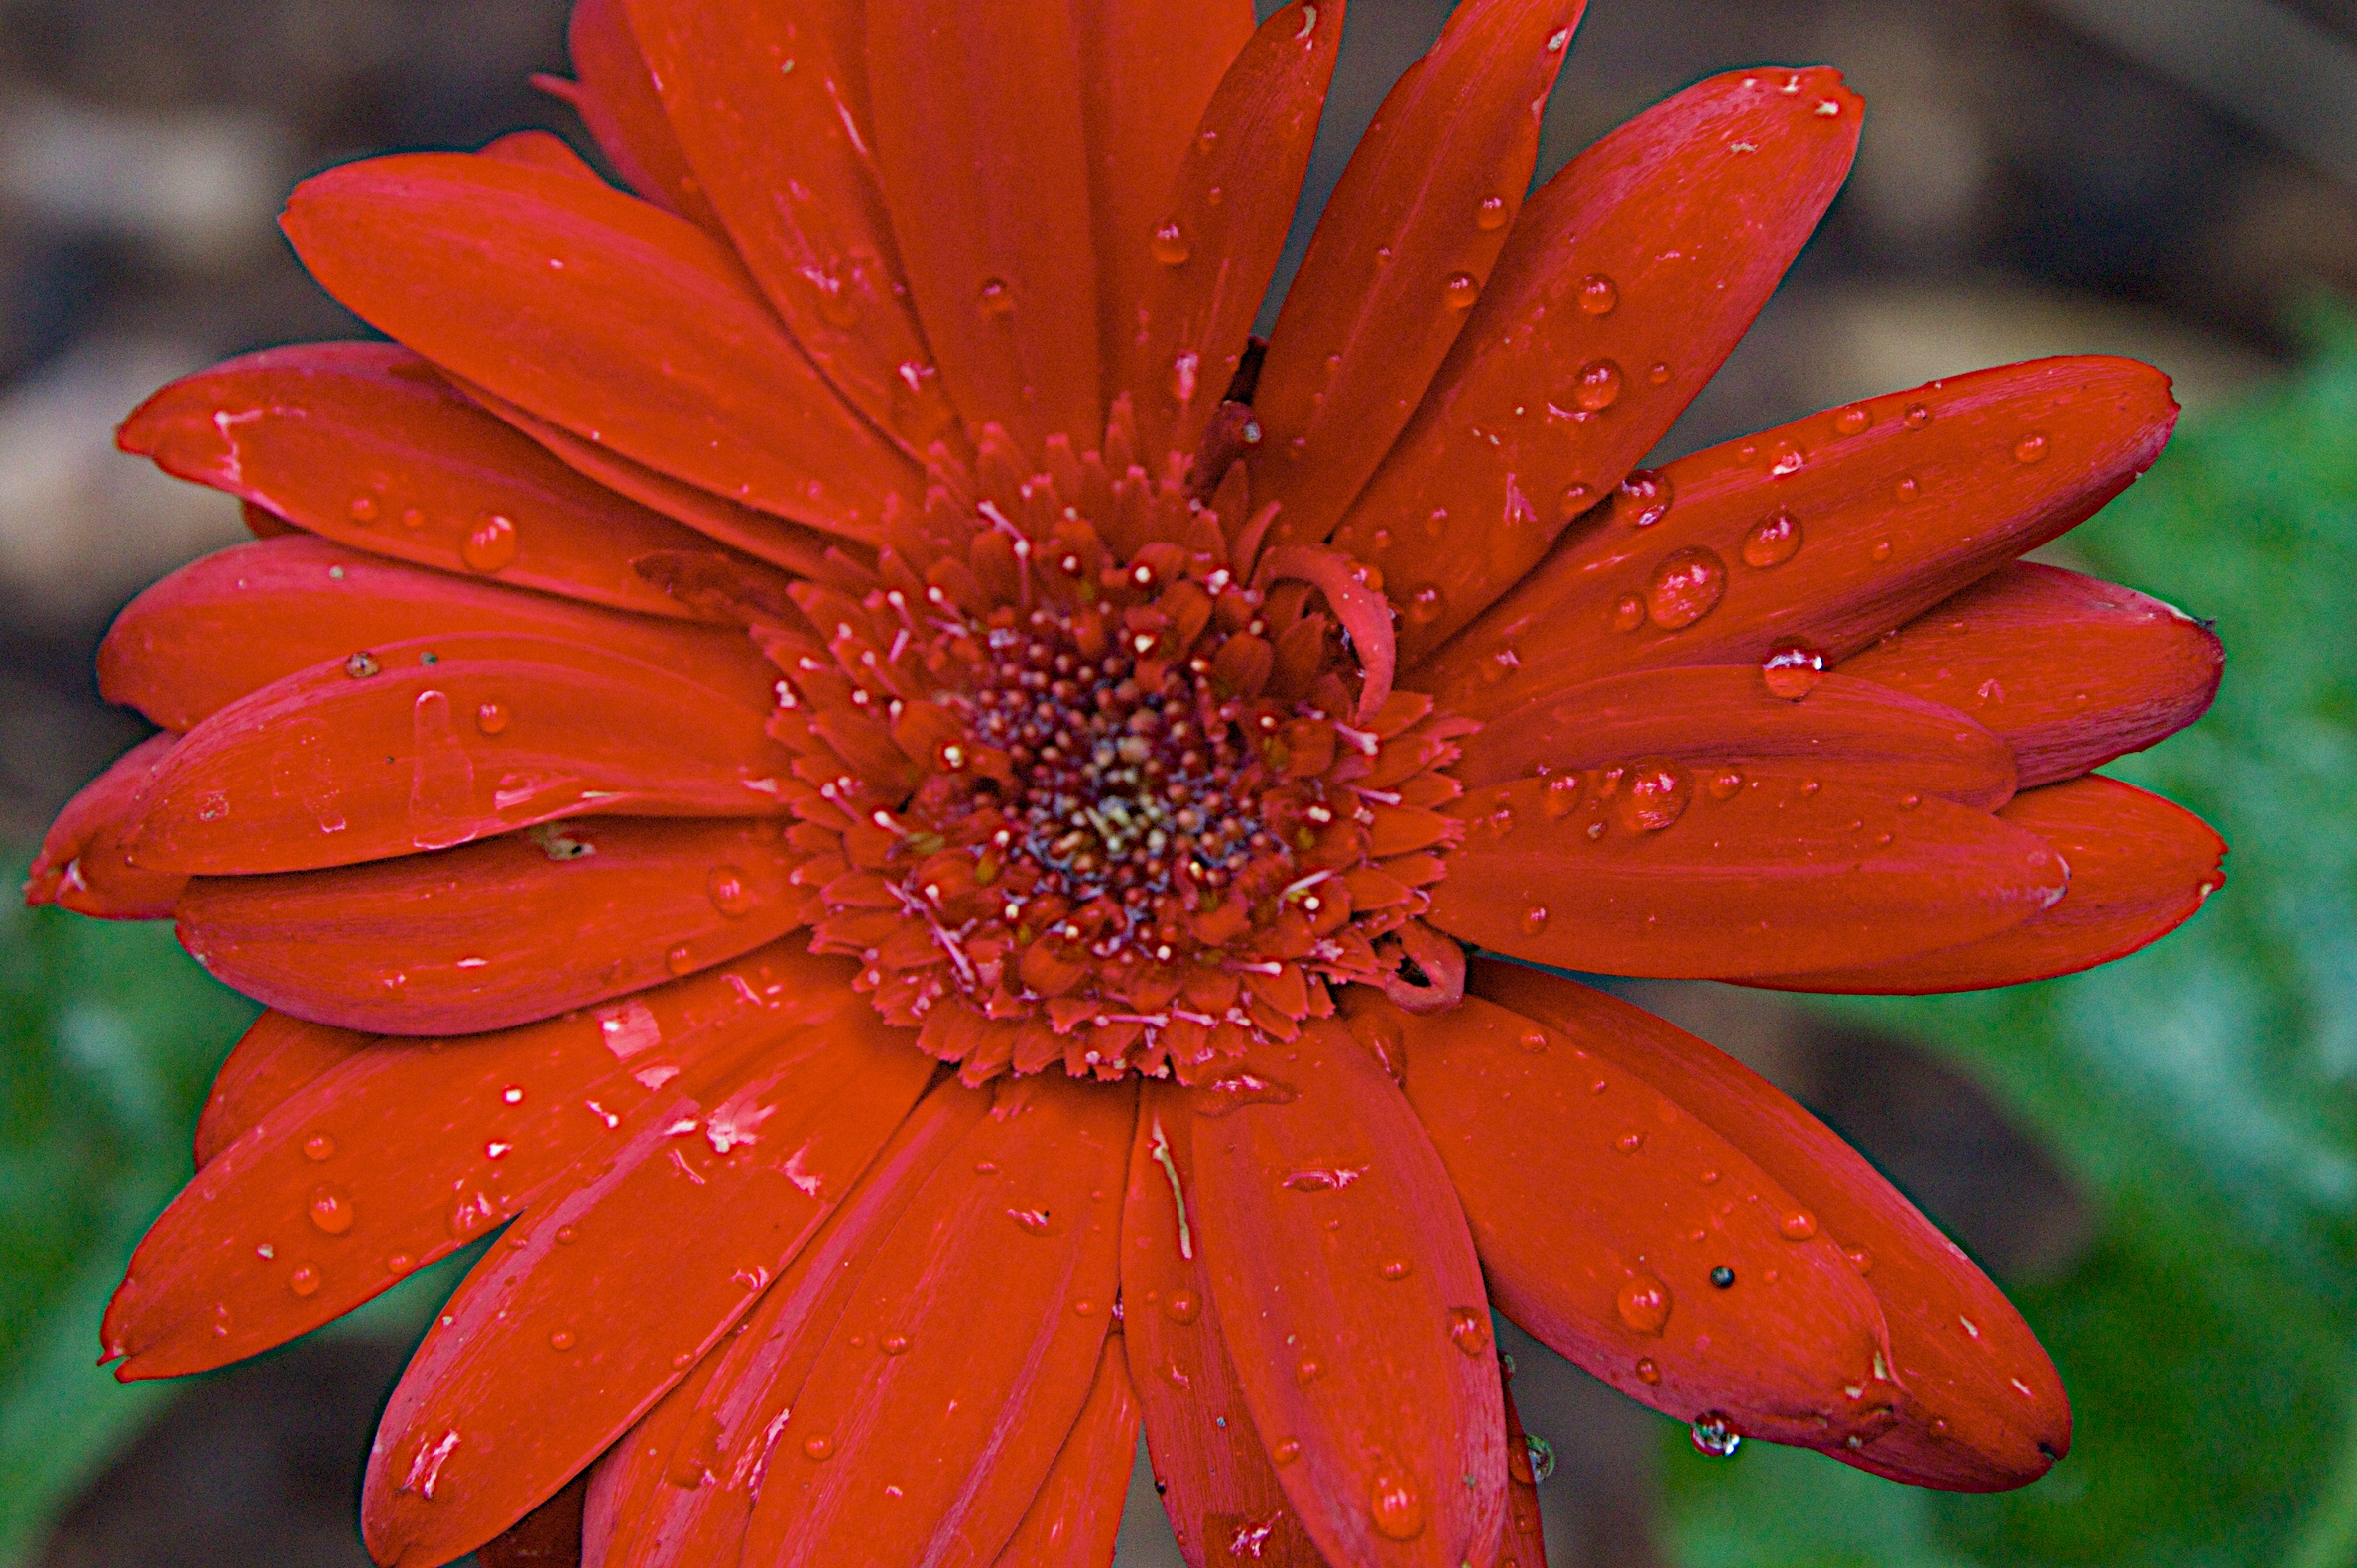
plant, flower, petal, red, botany, flora, wildflower, close up, gerbera, 18270mm, inmybackyard, macro photography, flowering plant, daisy family, annual plant, plant stem, land plant